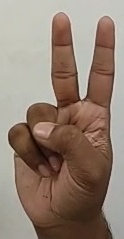
ASL sign: V